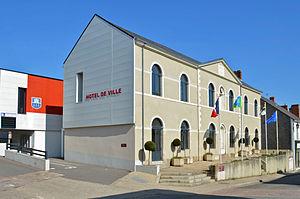
Hôtel de Ville - Legé (Loire-Atlantique)
Legé est une commune française de l'Ouest de la France, située dans le département de la Loire-Atlantique, en région Pays de la Loire.